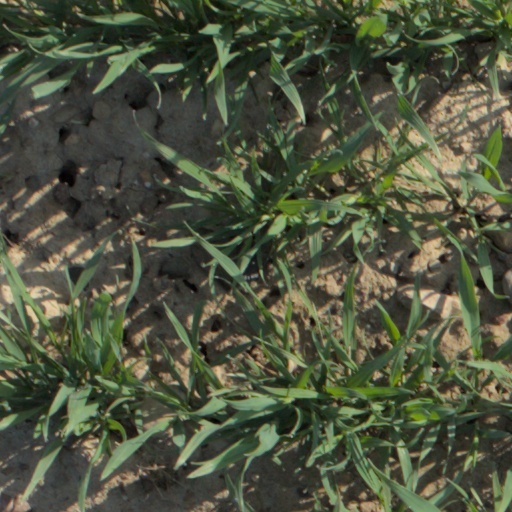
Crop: wheat